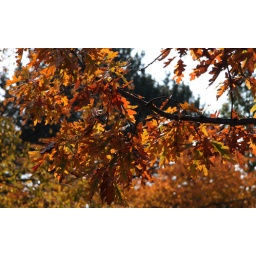
golden brown just blowing in the wind